Sidemount diving

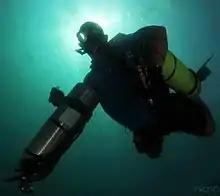
Sidemount diver removes a cylinder on ascent.

The benefits for cave diving and wreck diving with tight penetrations are largely accepted, but they are not so obvious for the typical recreational diver.